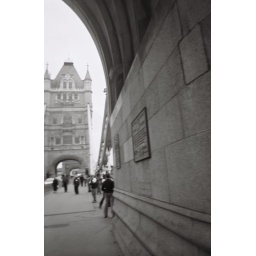
tower bridge by matt